Our Saviour's Evangelical Lutheran Church

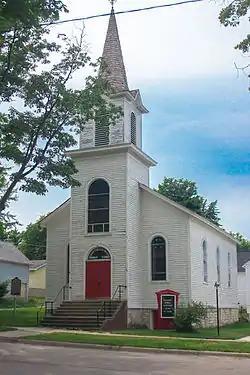
The church in July 2014

Our Saviour's Evangelical Lutheran Church, also known as the Danish Lutheran Church, is a historic church located at 300 Walnut Street in Manistee, Michigan. The church was added to the National Register of Historic Places in 1972. The building is the oldest existing Danish Lutheran church in the United States.